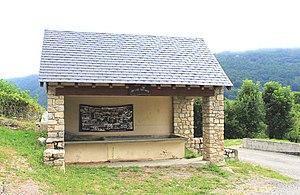
Lavoir de Vielle-Louron (Hautes-Pyrénées)
La liste des lavoirs des Hautes-Pyrénées présente les lavoirs situées dans le département français des Hautes-Pyrénées.
Vielle-Louron est une commune française située dans le département des Hautes-Pyrénées, en région Occitanie.